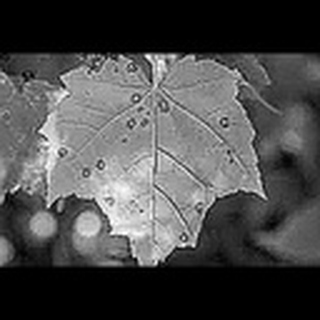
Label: cotton_target_spot